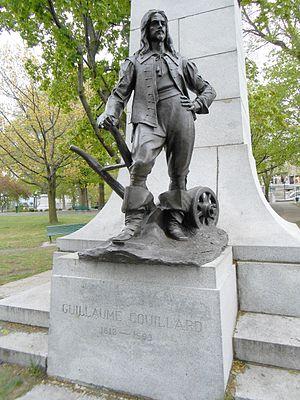
«